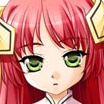
Portrait style: Anime Portrait